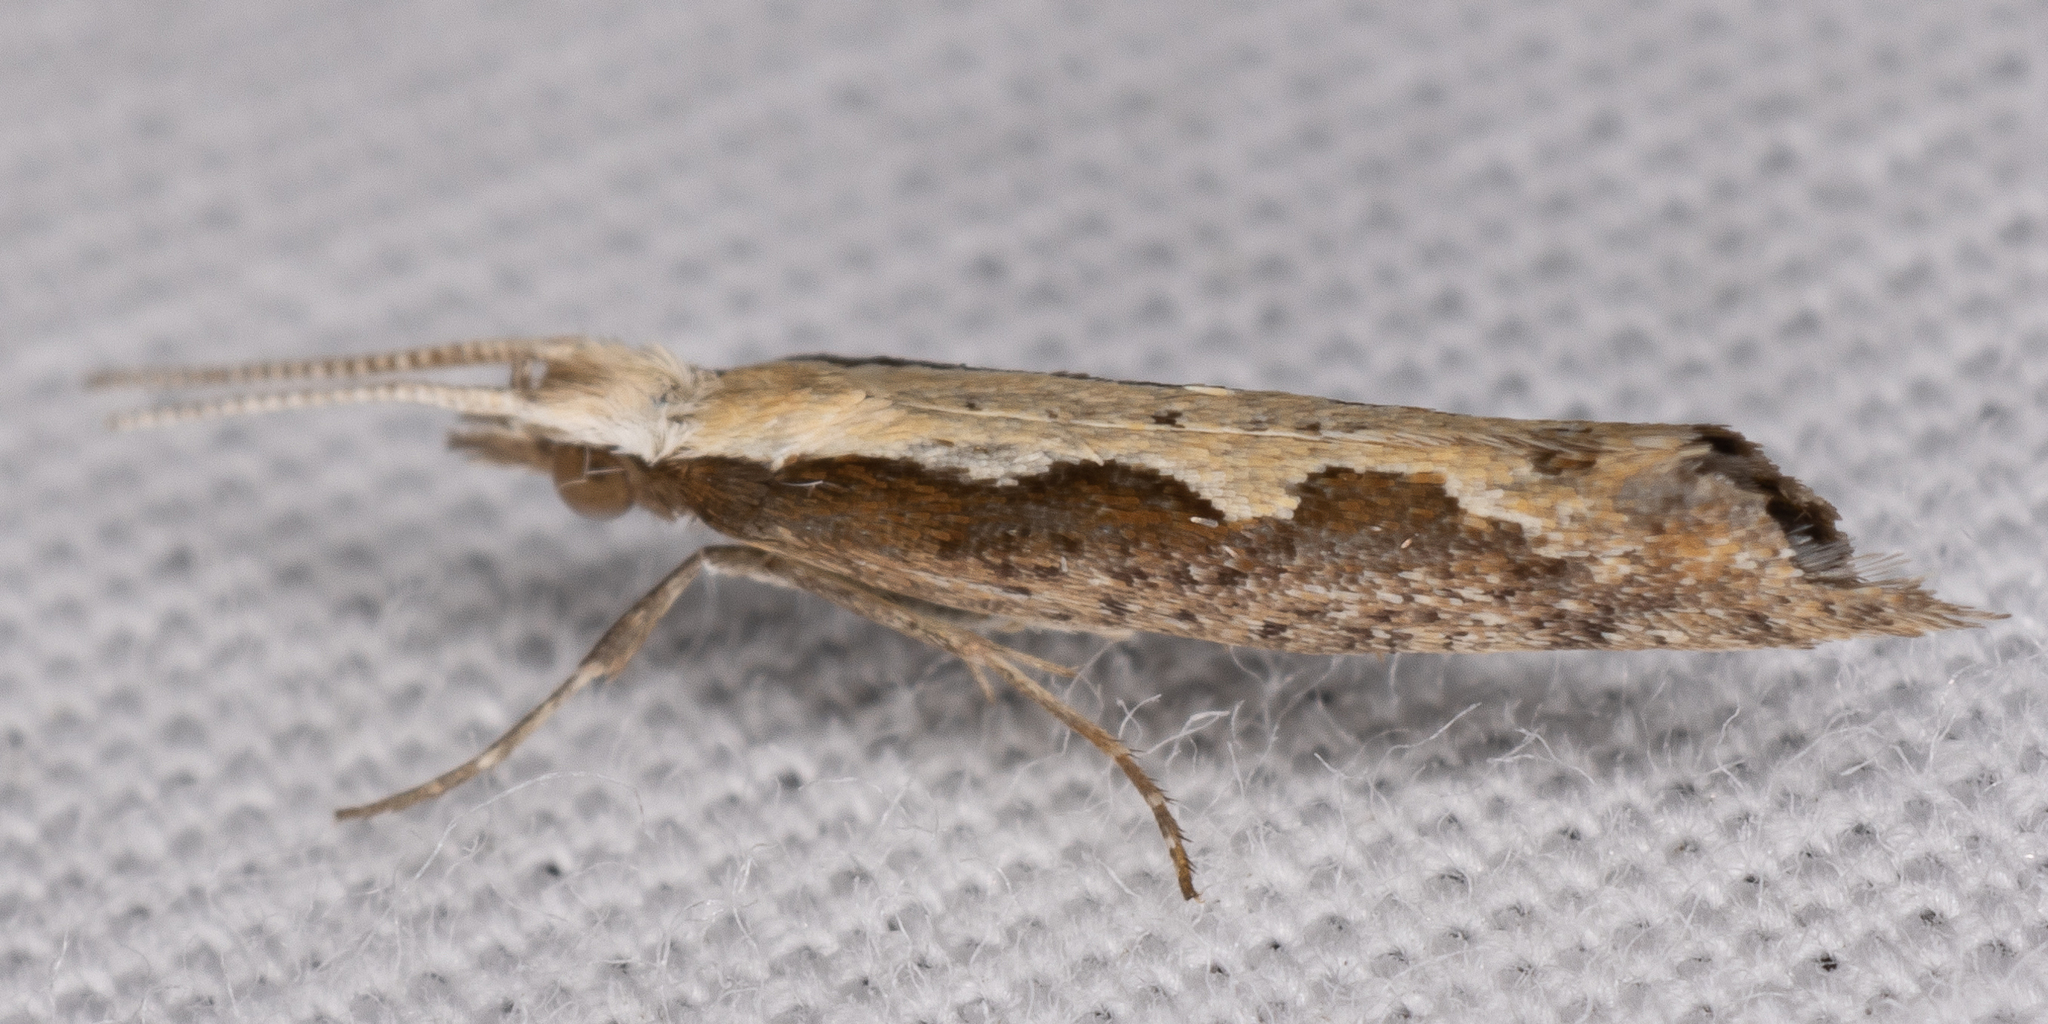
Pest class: diamondback_moth